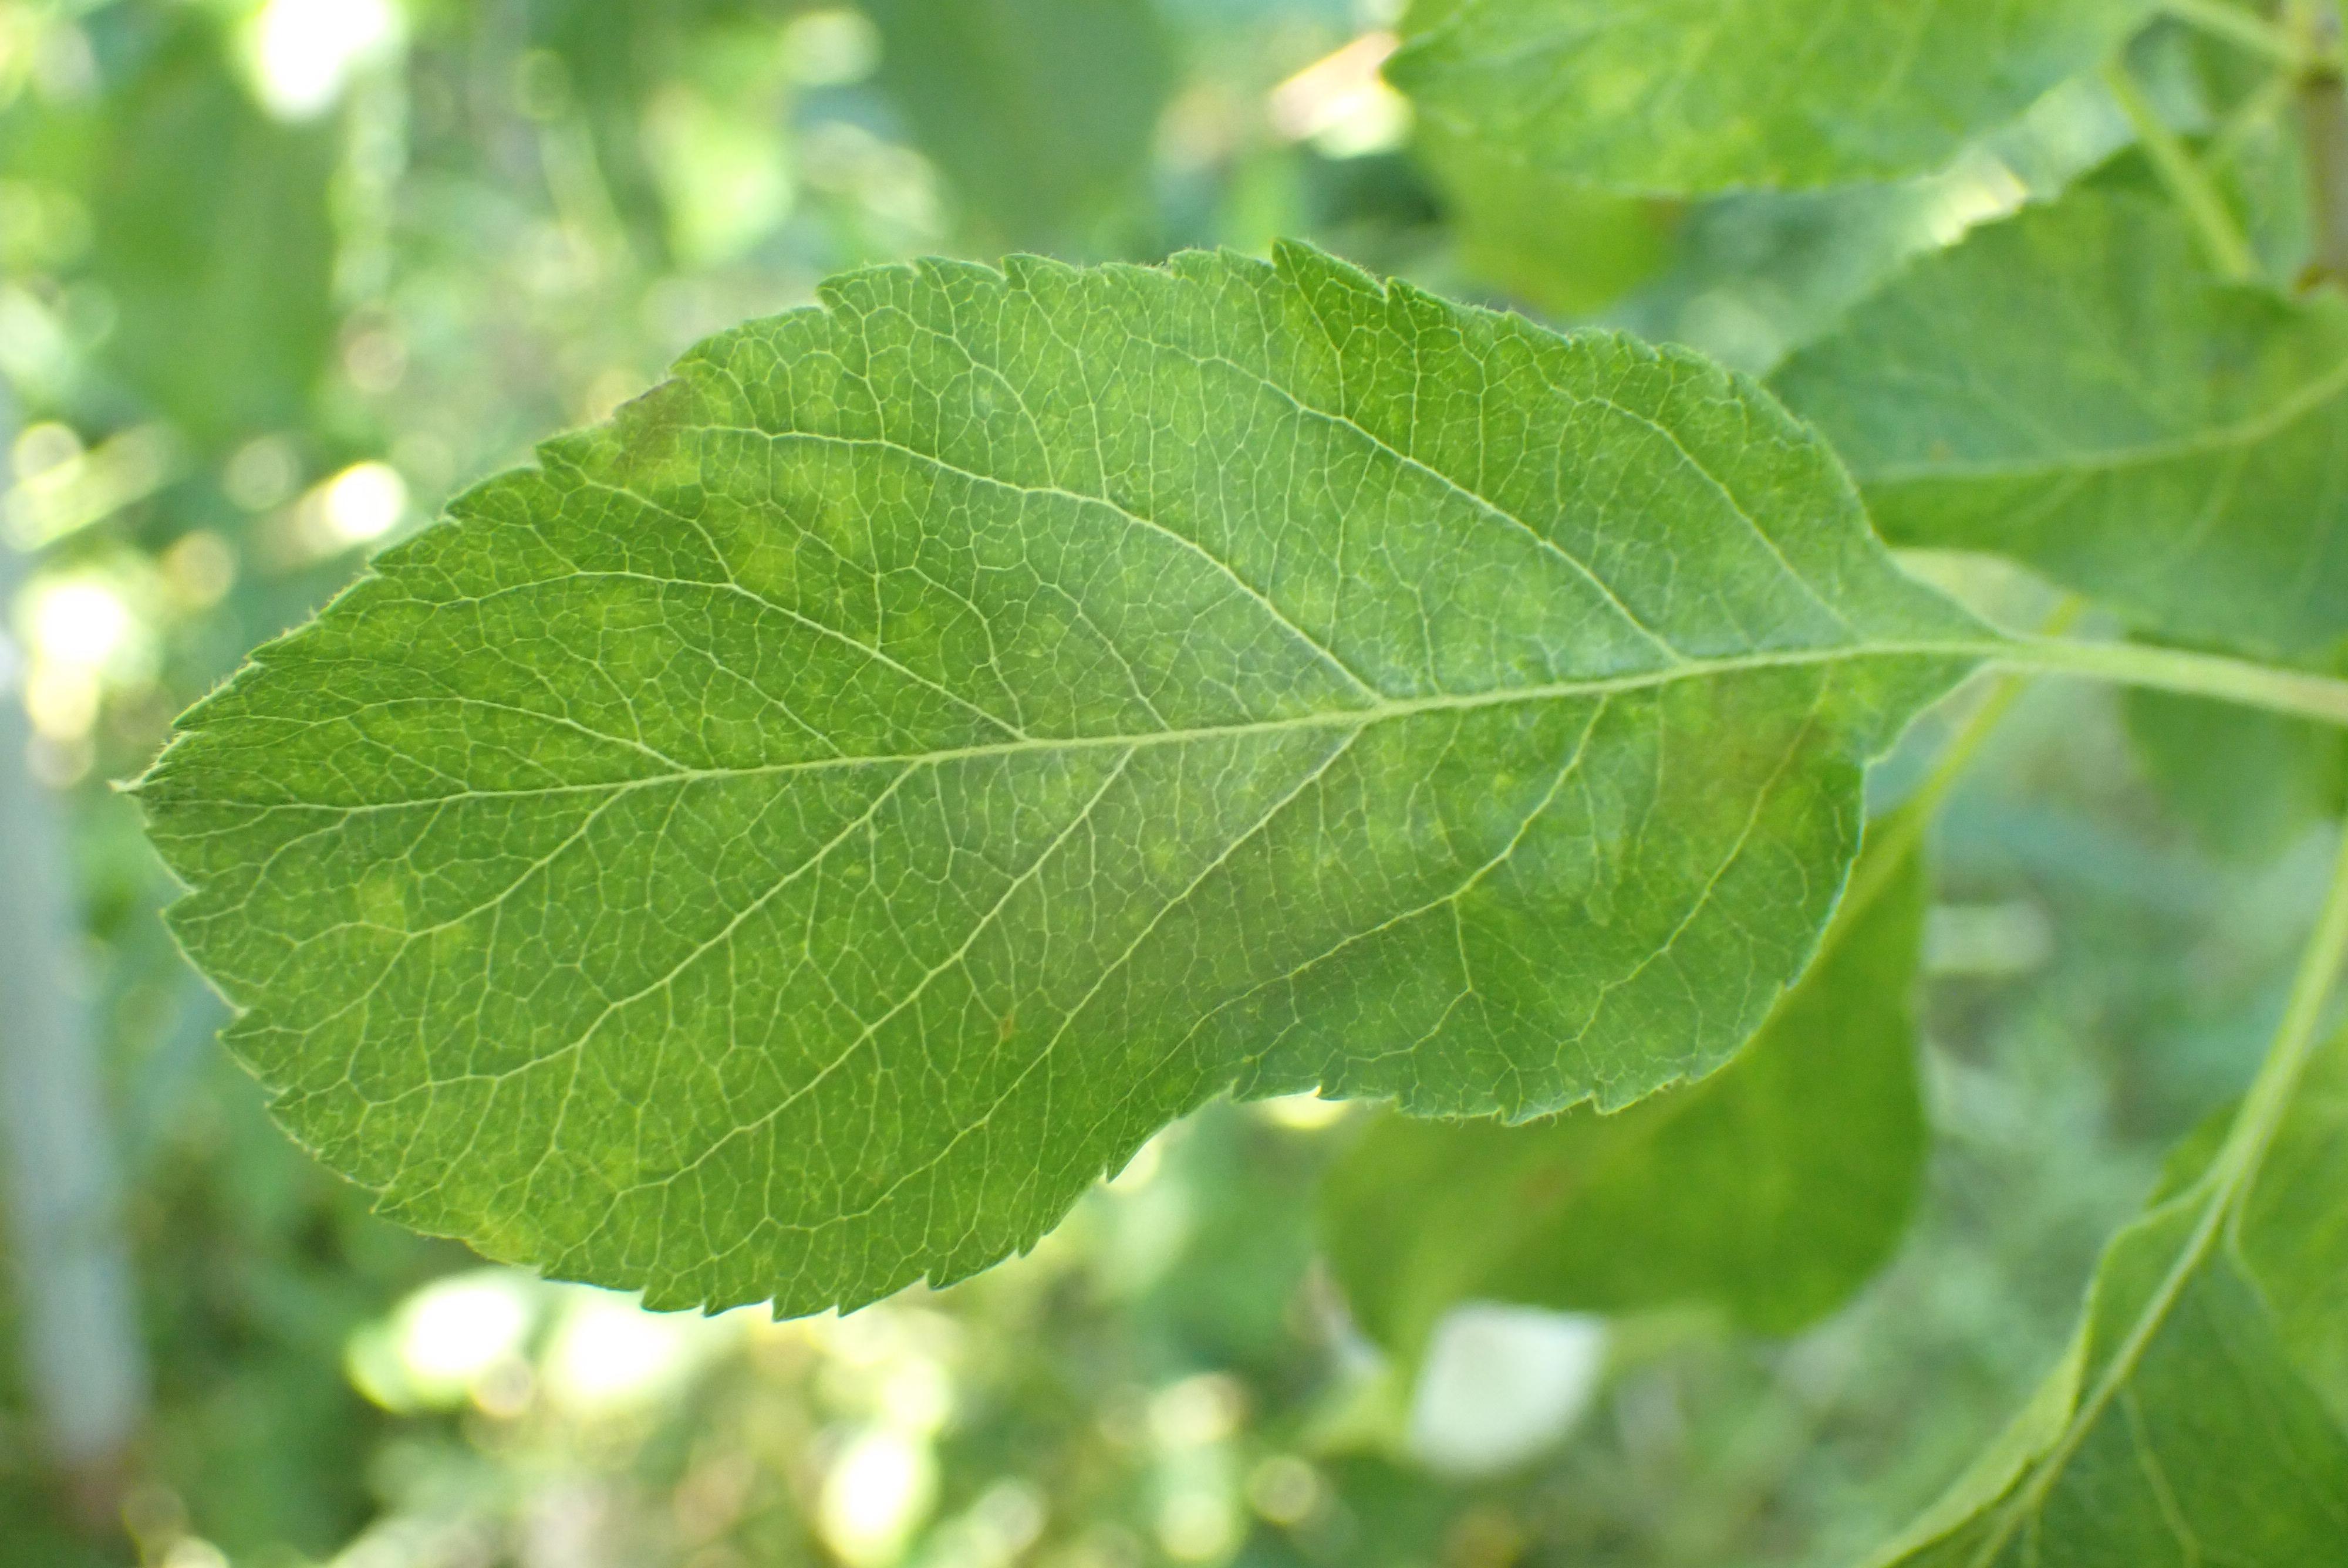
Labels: scab